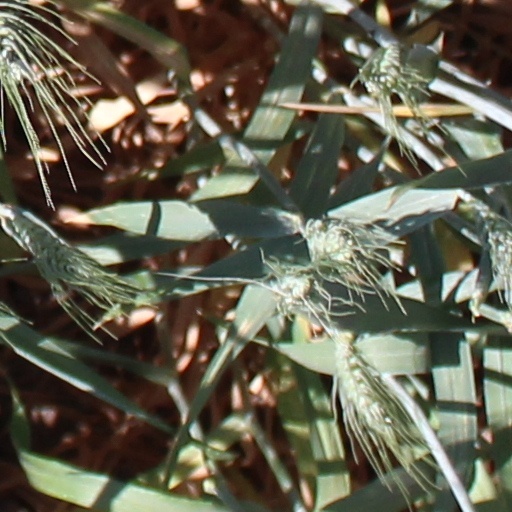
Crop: wheat